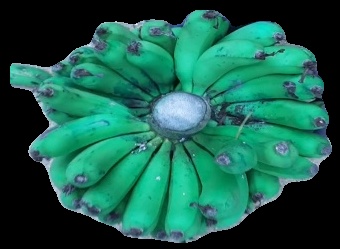
Variety: pachbale
Grade: grade2